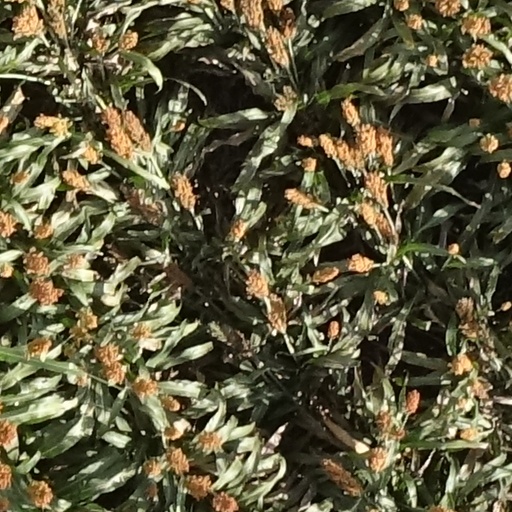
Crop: sorghum